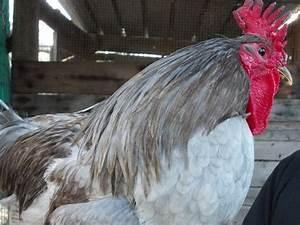
chicken